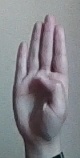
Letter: kaaf